Abdul Azizi Ali Rahman

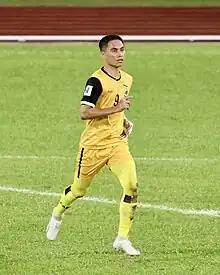

Abdul Azizi made his international debut against Chinese Taipei on 12 March 2015, coming on for his brother Azwan Ali Rahman in the 75th minute of the 2018 World Cup qualifier first leg, which ended 1–0 to the Wasps. He came off the bench for an injured Fakharrazi Hassan on 22 minutes in the second leg on 17 March, the final result was a 0–2 reverse which eliminated Brunei from the 2018 World Cup.